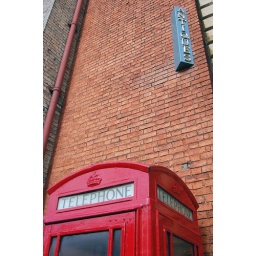
Red call box in castle square.